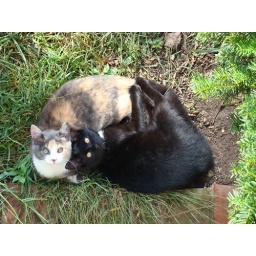
Kittens Midnight & Scout sleeping in front of house